Belgrano Athletic Club

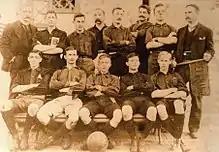
The 1902 Belgrano football team

The club was formed from the merger of Buenos Aires and Rosario Railway A.C. and St. Lawrence Club (a neighbour institution which had been formed shortime ago) on 17 August 1896. The recently created "Belgrano Athletic Club" took over the land (and field) rented by the BA&RR on Virrey del Pino and Superí to set their headquarters.